Stephen Appiah

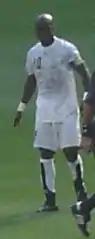
Appiah at the 2006 FIFA World Cup

Appiah was part of the Ghana squad which won the FIFA U-17 World Championship tournament in 1995 at age 14. The team beat Brazil in the final to lift the trophy.